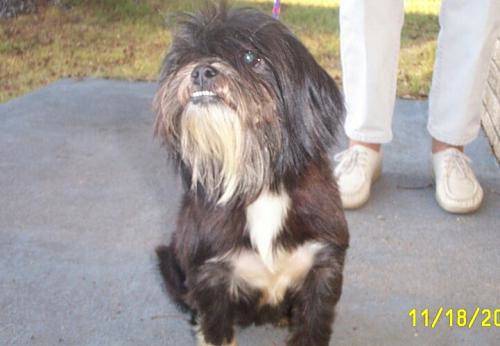
Label: dog